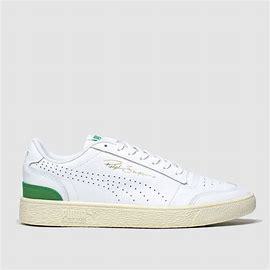
Brand: Puma
Model: Ralph Sampson Lo